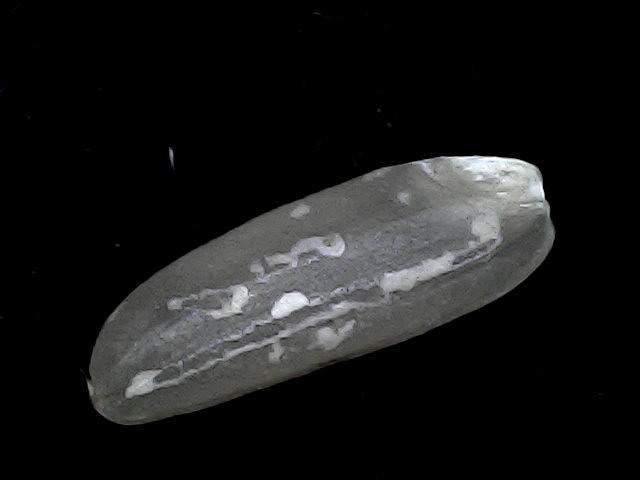
Rice variety: BD85